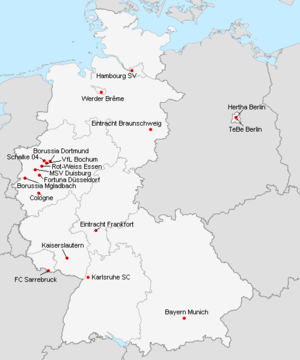
Répartition des clubs en 1.Bundesliga 1976-1977.
La saison 1976-1977 de 1. Bundesliga était la quatorzième édition de la première division allemande.